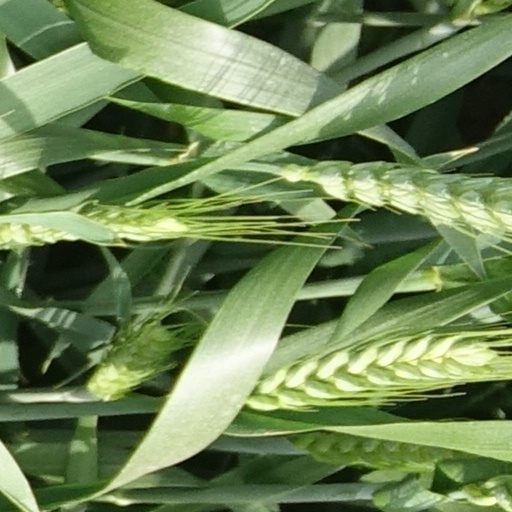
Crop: wheat